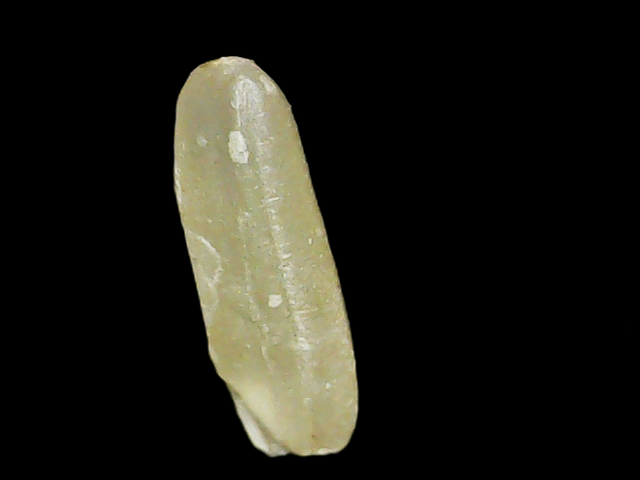
Rice variety: Binadhan16